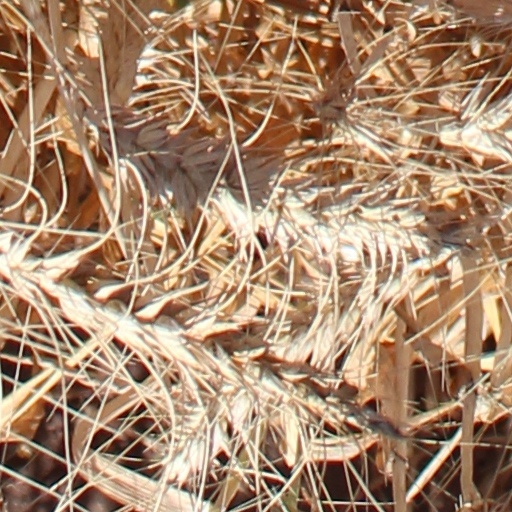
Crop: wheat